Paoli Historic District (Paoli, Indiana)

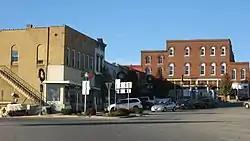
Paoli Historic District, November 2011

Paoli Historic District is a national historic district located at Paoli, Orange County, Indiana. The district encompasses 144 contributing buildings, 1 contributing site, 4 contributing structures, and 4 contributing objects in the central business district and surrounding residential sections of Paoli. It developed between about 1840 and 1940, and includes notable examples of Greek Revival, Italianate, and Queen Anne style architecture. Located in the district are the separately listed Thomas Newby Braxtan House and Orange County Courthouse. Other notable contributing resources include Lithia Springs Park, Dr. J.H. Sherrod House (1885), Gabbert House (c. 1870), Lithia Water Bottling Plant (1920), Orange County Jail (1858), U.S. Post Office (1937), Presbyterian Church (1920), Methodist Episcopal Church (1888), Braxtan Store (late 1890s), Riley Building (1887), Paoli State Bank (1912), and Thomas Volney Thornton House (1846).